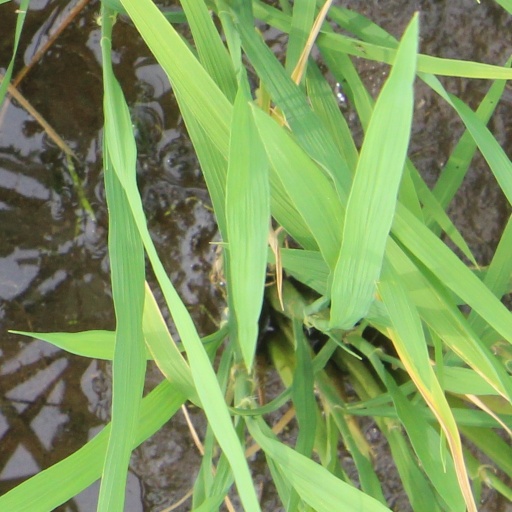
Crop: rice